Virgil Ferguson

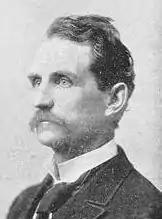
Ferguson in 1893.

Virgil Stuart Ferguson (1844–1912) was an Illinois attorney and Republican politician. He represented Whiteside County in the Illinois State Senate from 1891 to 1895, serving in the 37th and 38th sessions of the General Assembly. He lived for most of his life in Sterling, Illinois.